4 Days in May

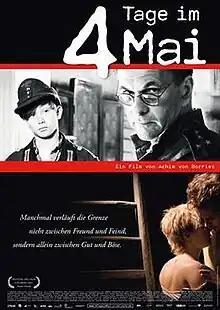
Poster

4 days in May ("Vier Tage im Mai") is a war drama film directed by Achim von Borries and starring Paul Wenzel and Aleksei Guskov. It is a German-Russian-Ukrainian co-production. The film was released on August 9, 2011, at the Locarno Film Festival.